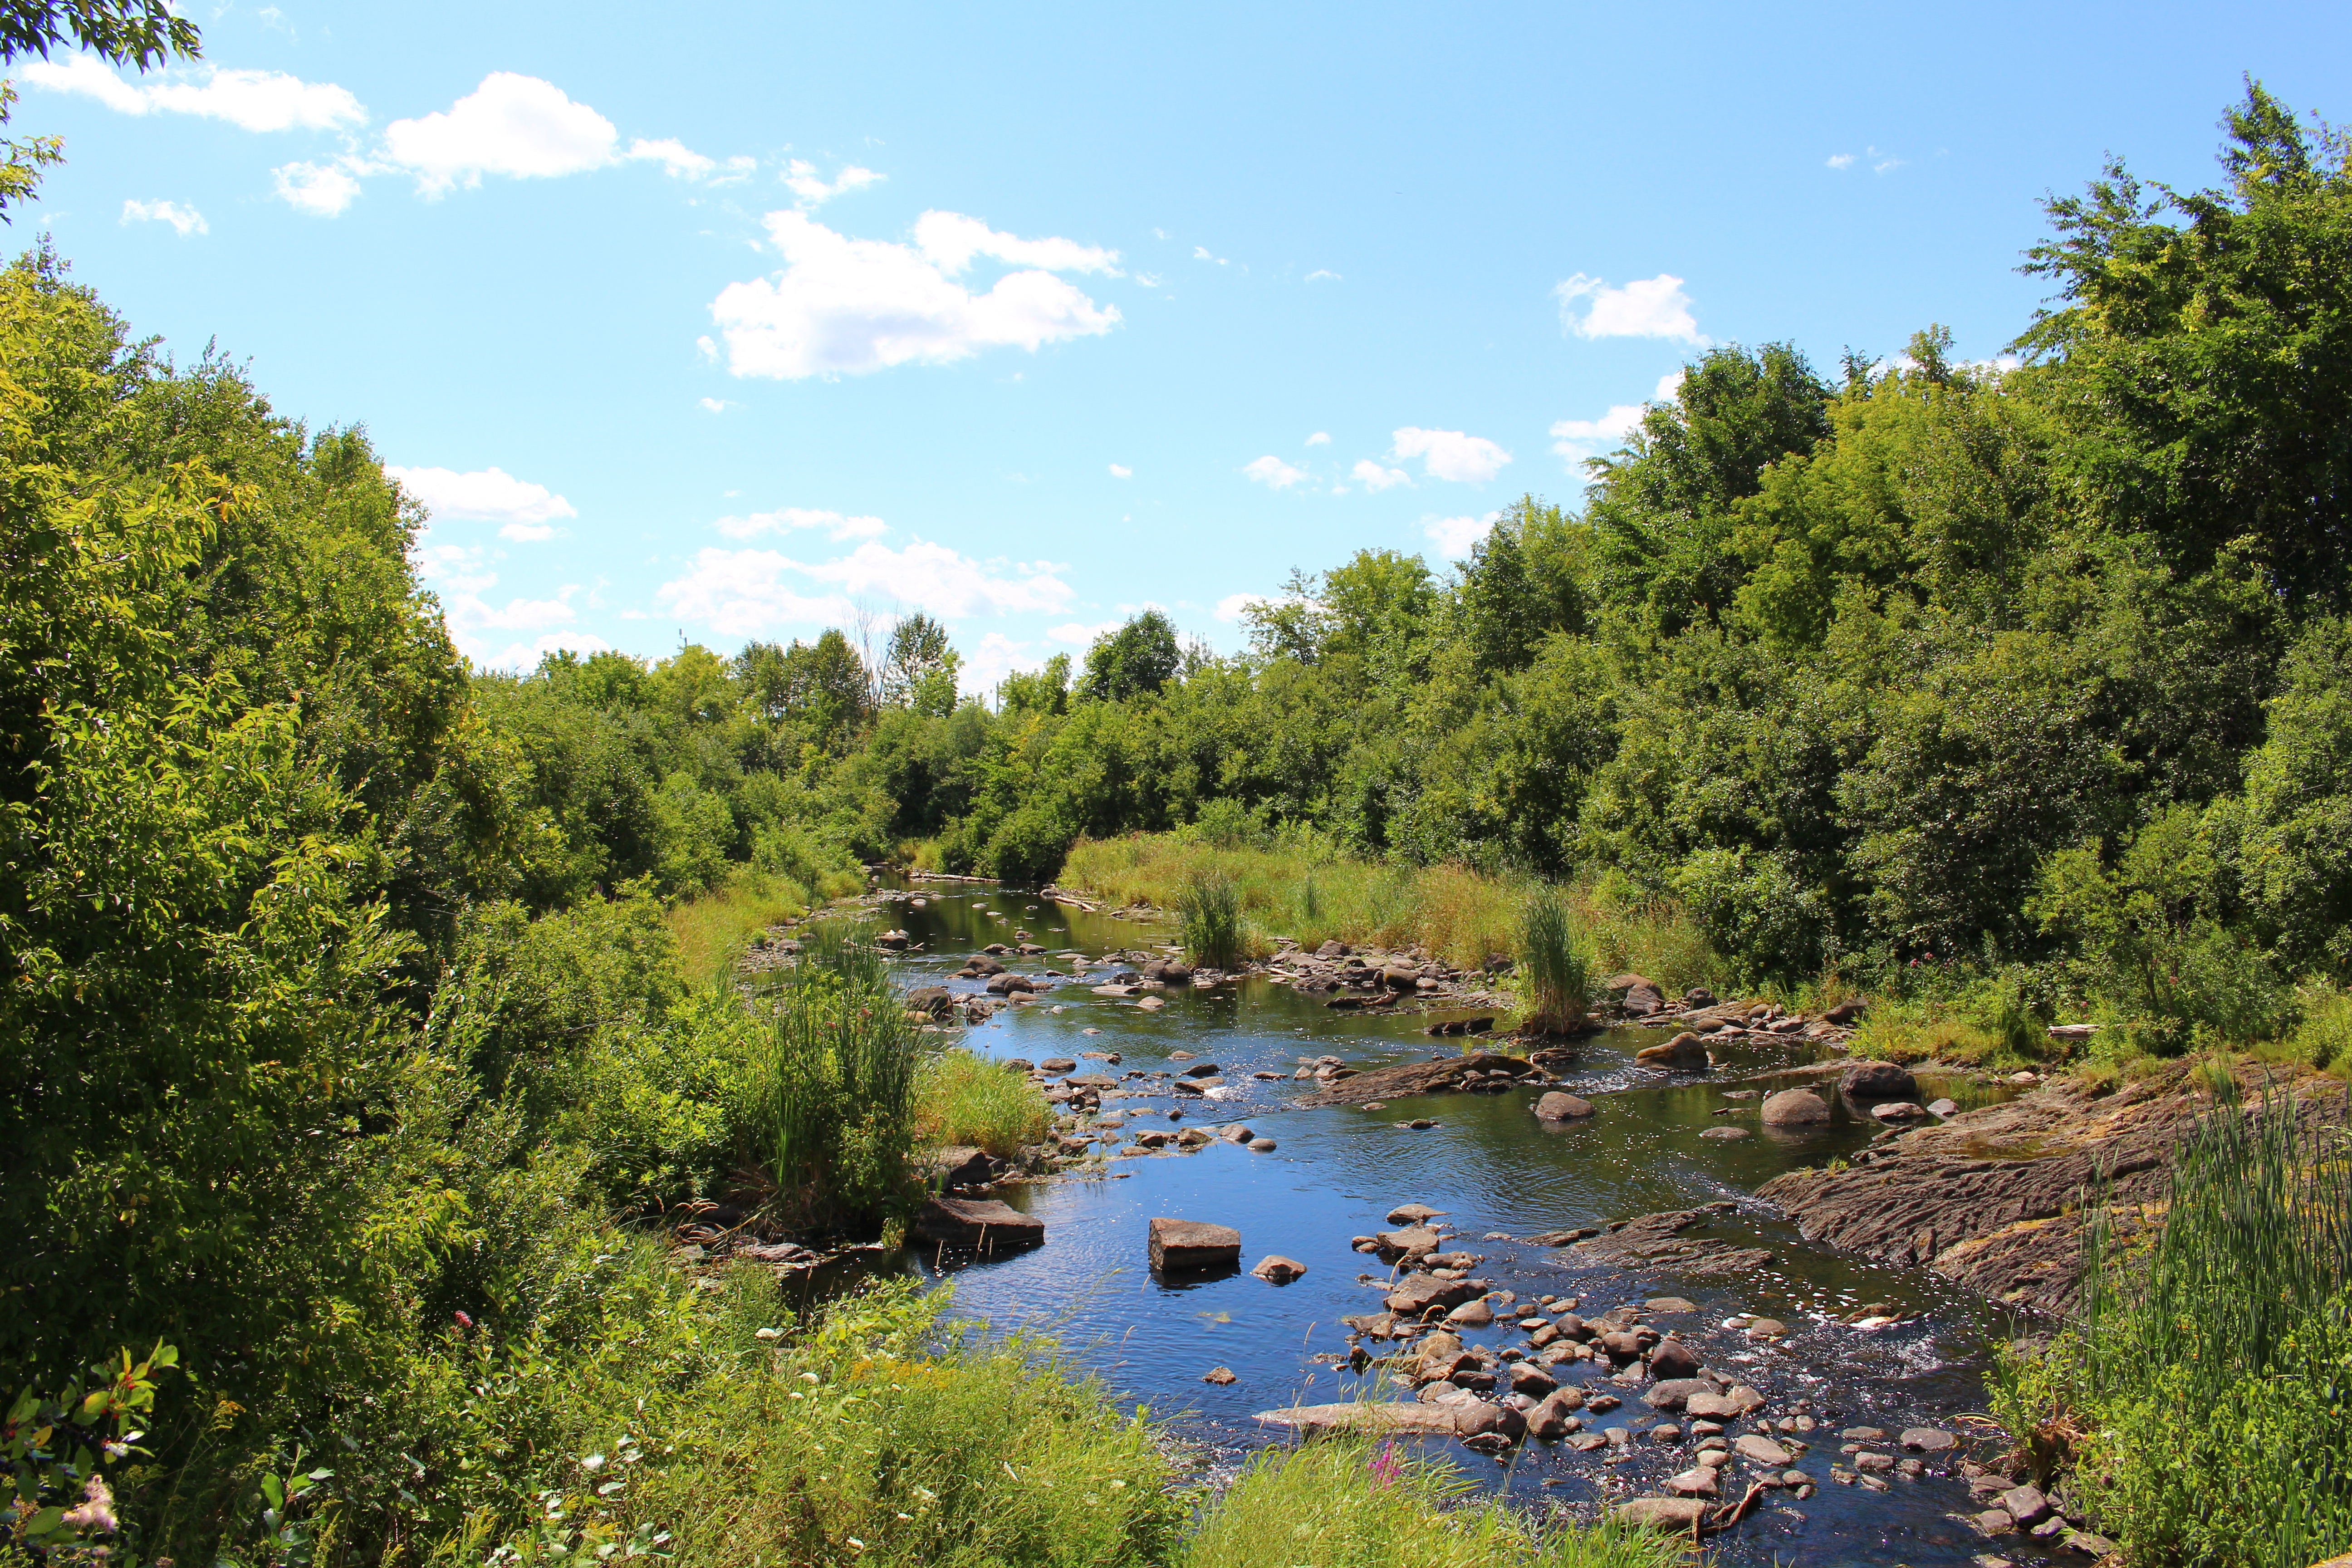
tree, forest, wilderness, river, stream, jungle, waterway, body of water, vegetation, wetland, habitat, ecosystem, landform, nature reserve, natural environment, geographical feature